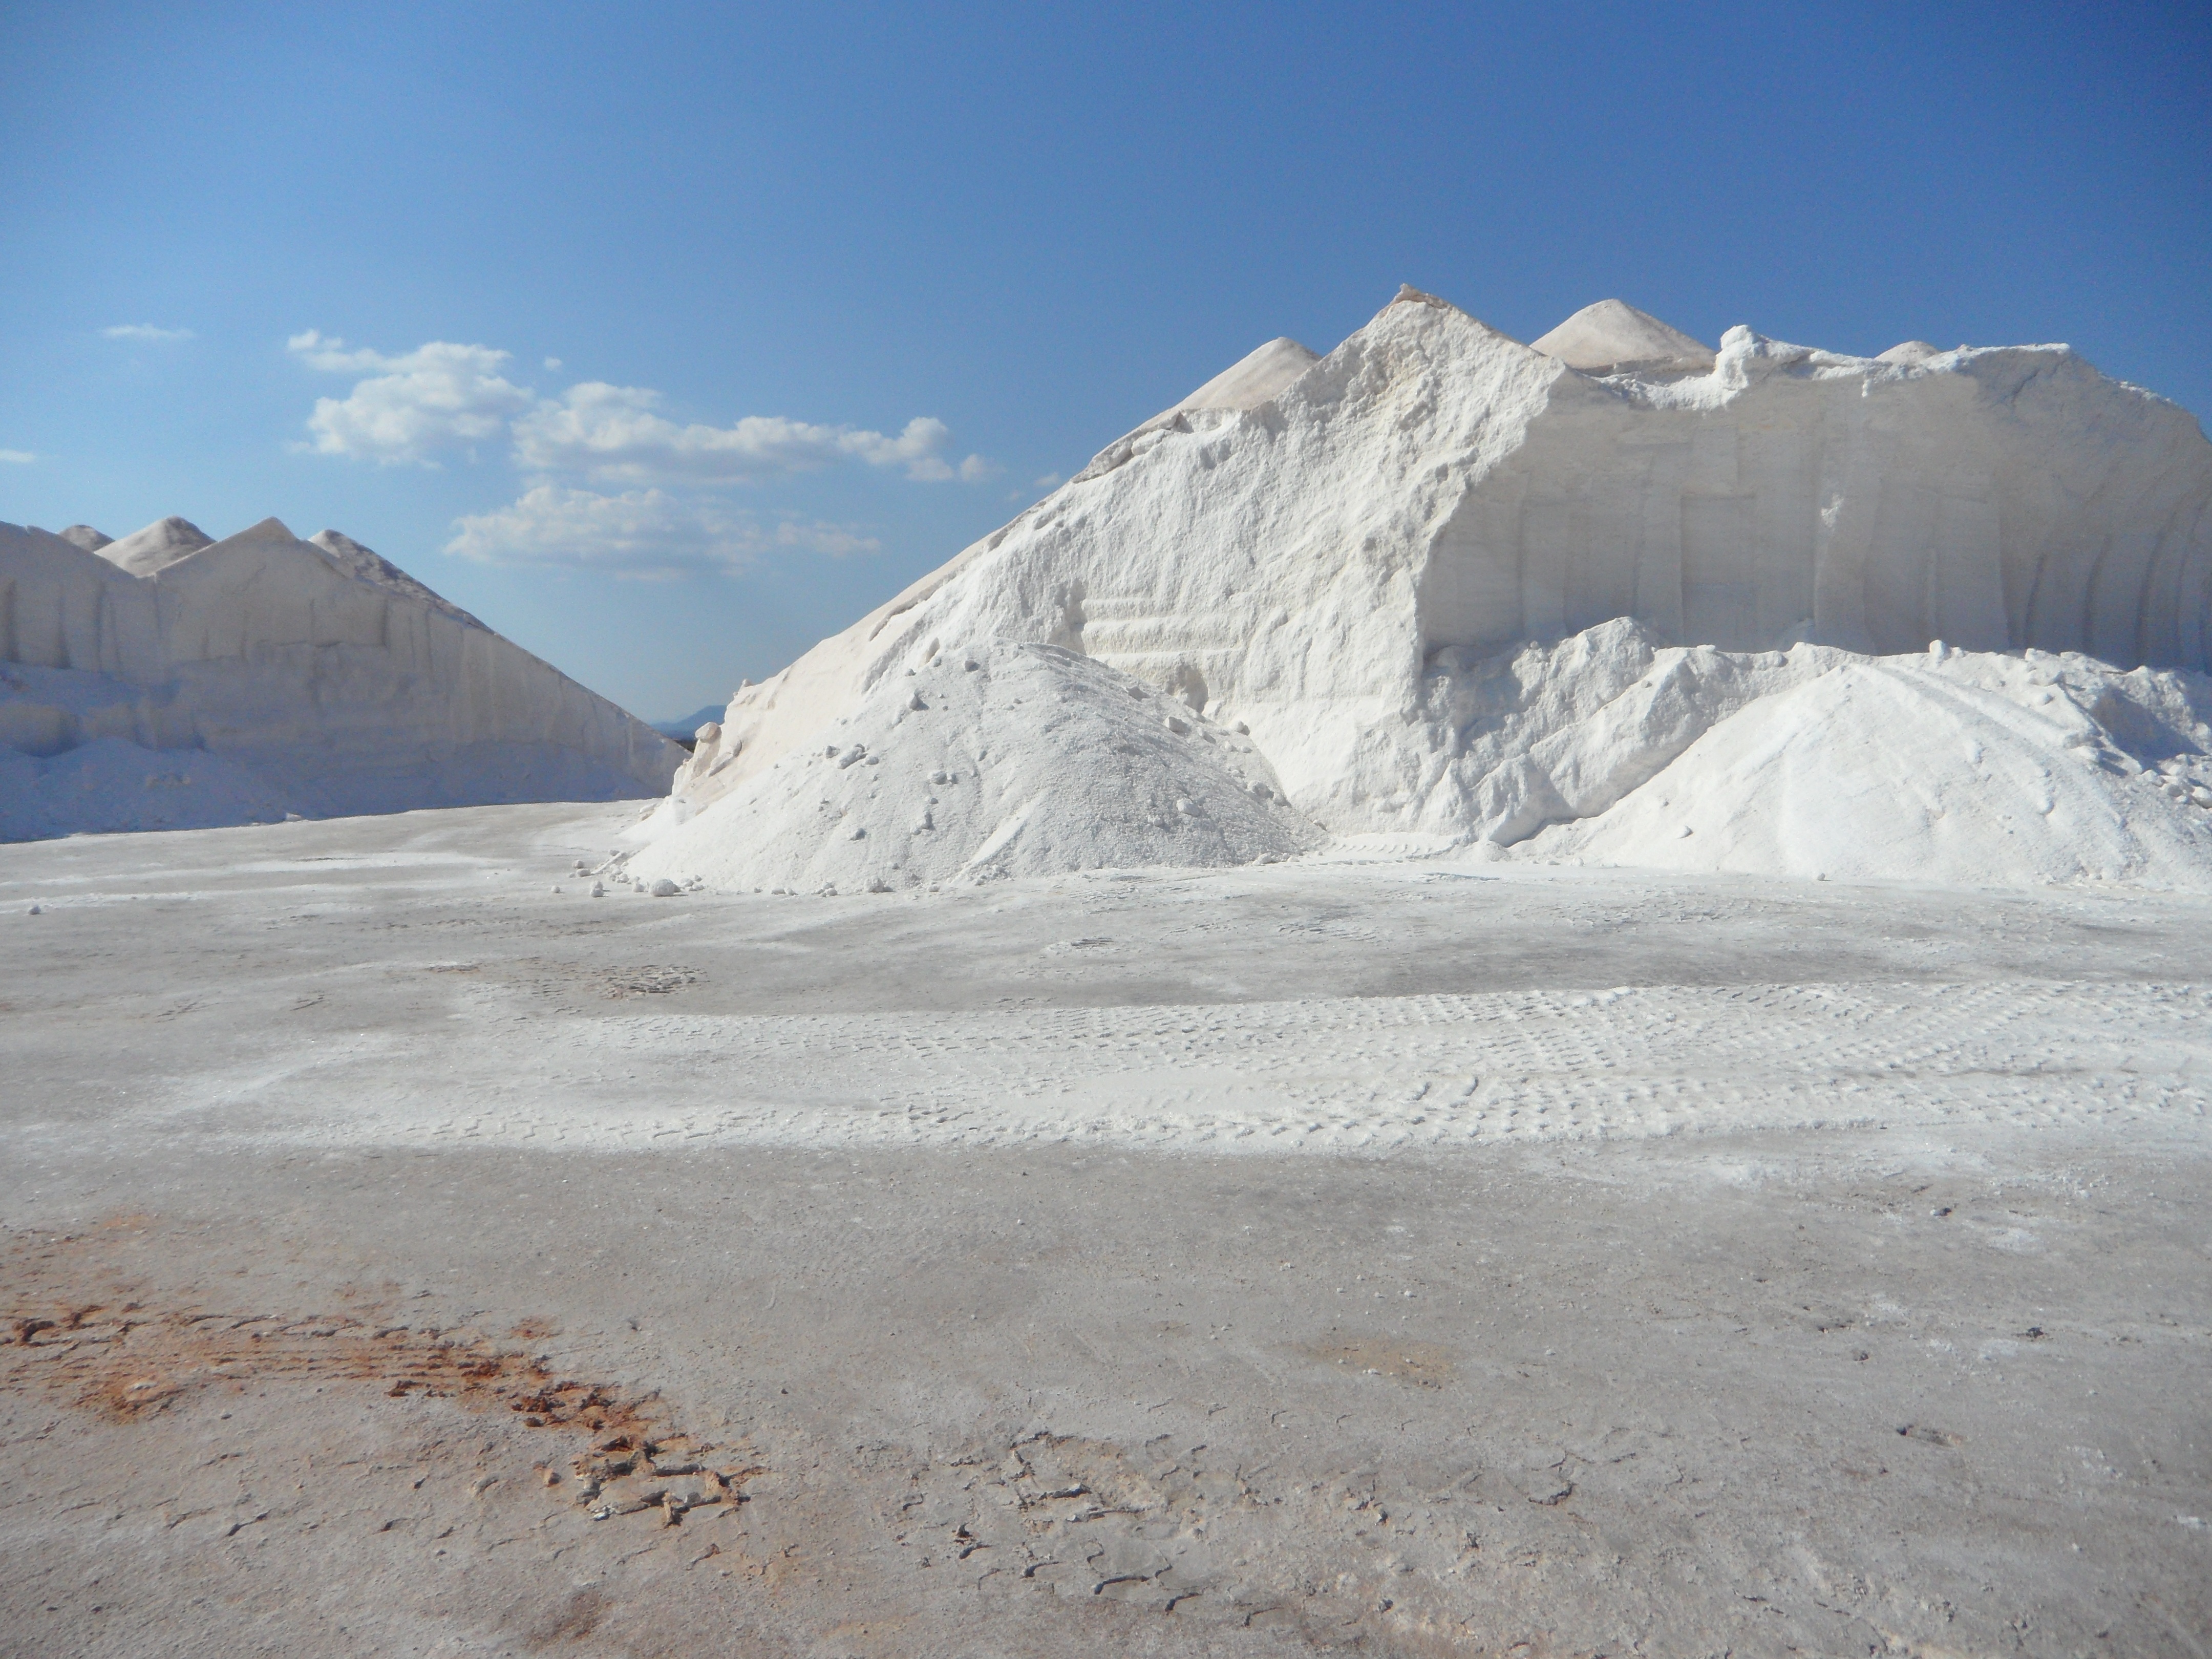
sea, mountain, snow, white, mountain range, ice, glacier, salt, industry, arctic, sea salt, badlands, plateau, mallorca, tradition, salt mountain, landform, arctic ocean, ses salines, salt pans, salzberg, geographical feature, glacial landform, geological phenomenon